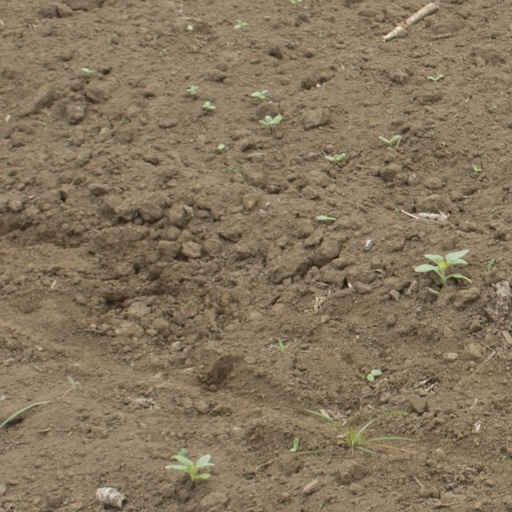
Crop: Jerusalem artichoke